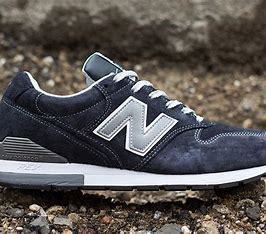
Brand: New
Model: Balance New Balance 996 Series